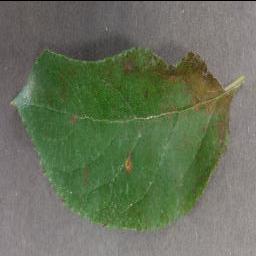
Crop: apple
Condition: cedar_rust